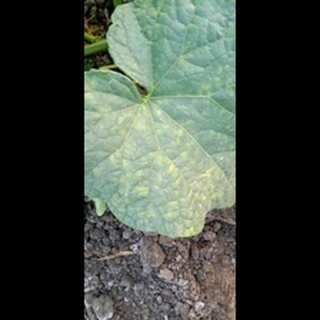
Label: diseased_cucumber